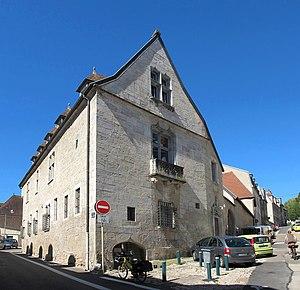
L'Agence d'urbanisme Besançon Centre Franche-Comté est une agence d'urbanisme indépendante membre de la Fédération nationale des agences d'urbanisme. Elle est située à Besançon et financée par un ensemble de partenaires institutionnels tels que Grand Besançon Métropole, le Département du Doubs, la Région Bourgogne-Franche-Comté ou la Caisse des Dépôts et Consignations.
Cet article recense les monuments historiques de Besançon situés dans le département du Doubs, en France.
Claude François Dorothée, marquis de Jouffroy d'Abbans, né le 30 septembre 1751 à Roches-sur-Rognon en Champagne - mort le 18 juillet 1832 à Paris, est un architecte naval, ingénieur, industriel, et franc-maçon français.